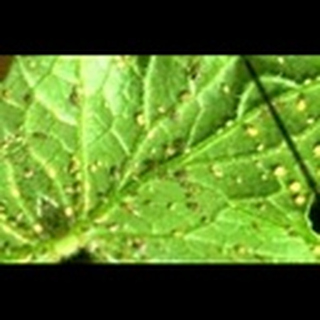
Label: cotton_aphids